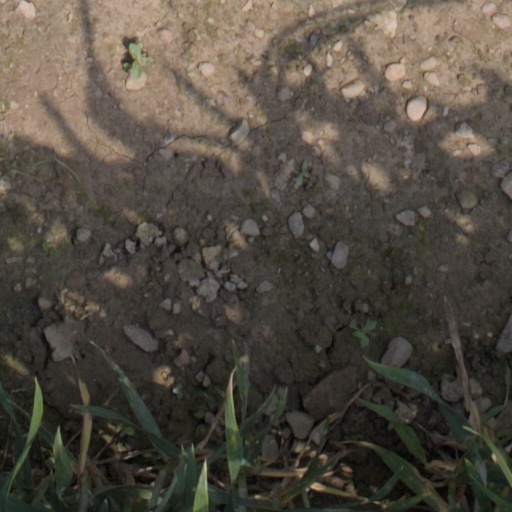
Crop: wheat